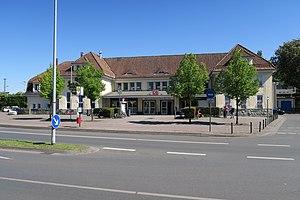
Ahlen est une ville allemande située dans le Land de Rhénanie-du-Nord-Westphalie.